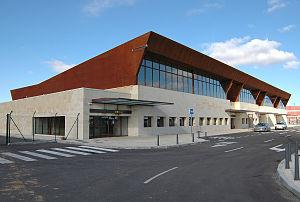
L'aéroport de Salamanque est un aéroport espagnol situé sur les territoires de trois commune de Machacón, Calvarrasa de Abajo et Villagonzalo de Tormes en Castille-et-León. Il dessert la province de Salamanque et en particulier sa capitale Salamanque dont il est distant d'une quinzaine de kilomètres.